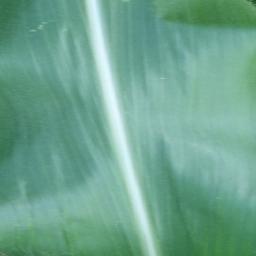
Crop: corn
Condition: (maize)_healthy